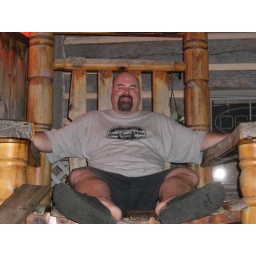
Skippy in a big boy chair